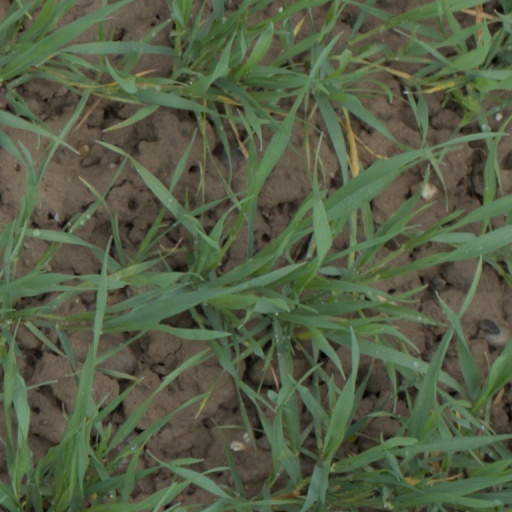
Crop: wheat